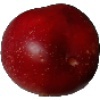
Label: Nectarine 1